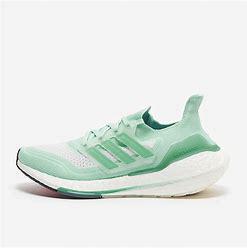
Brand: Adidas
Model: Ultraboost 21 Lauf